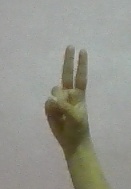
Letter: taa